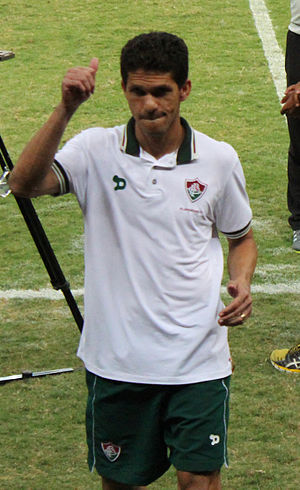
Magno Alves
Magno Alves er en tidligere brasiliansk fodboldspiller.